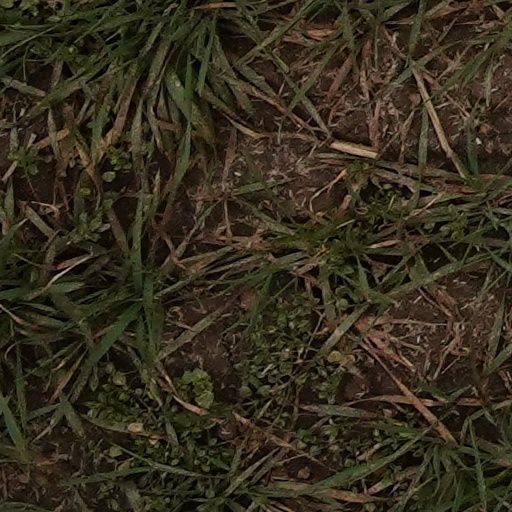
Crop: wheat